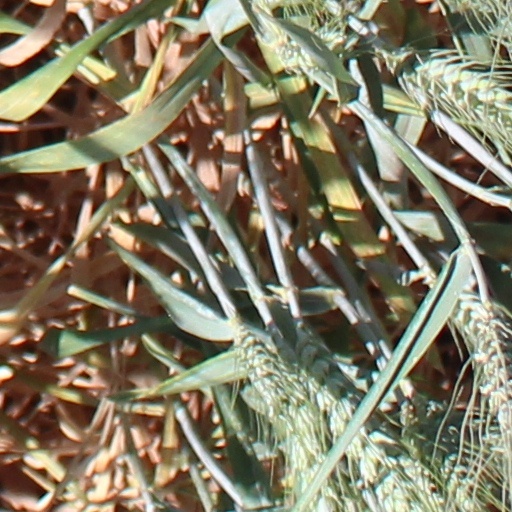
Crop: wheat